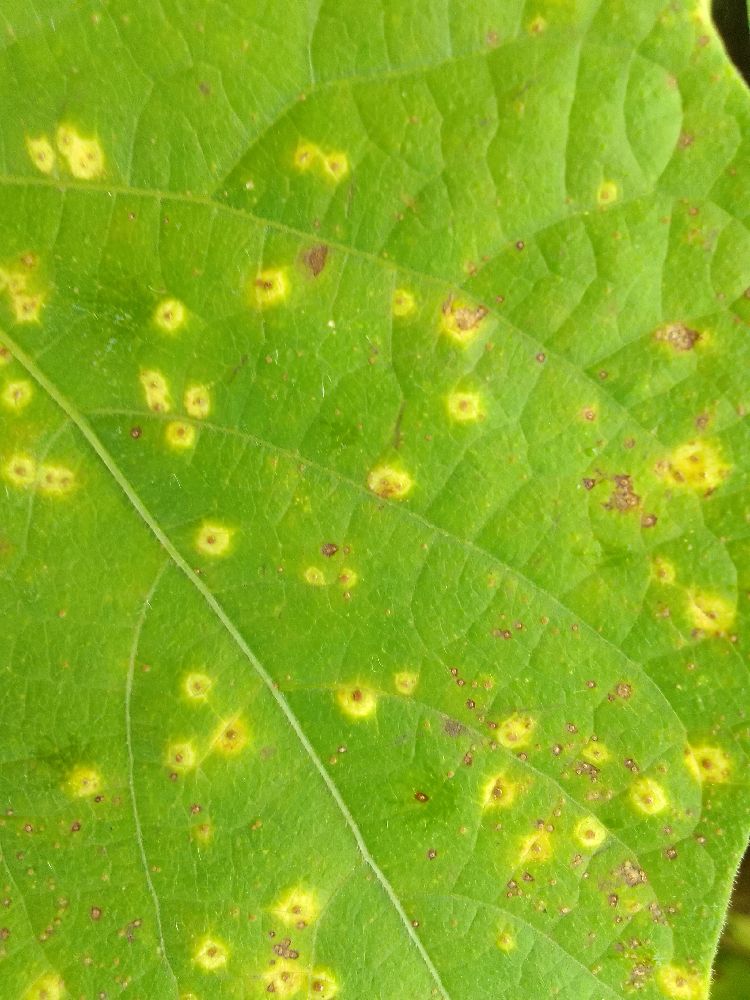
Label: rust